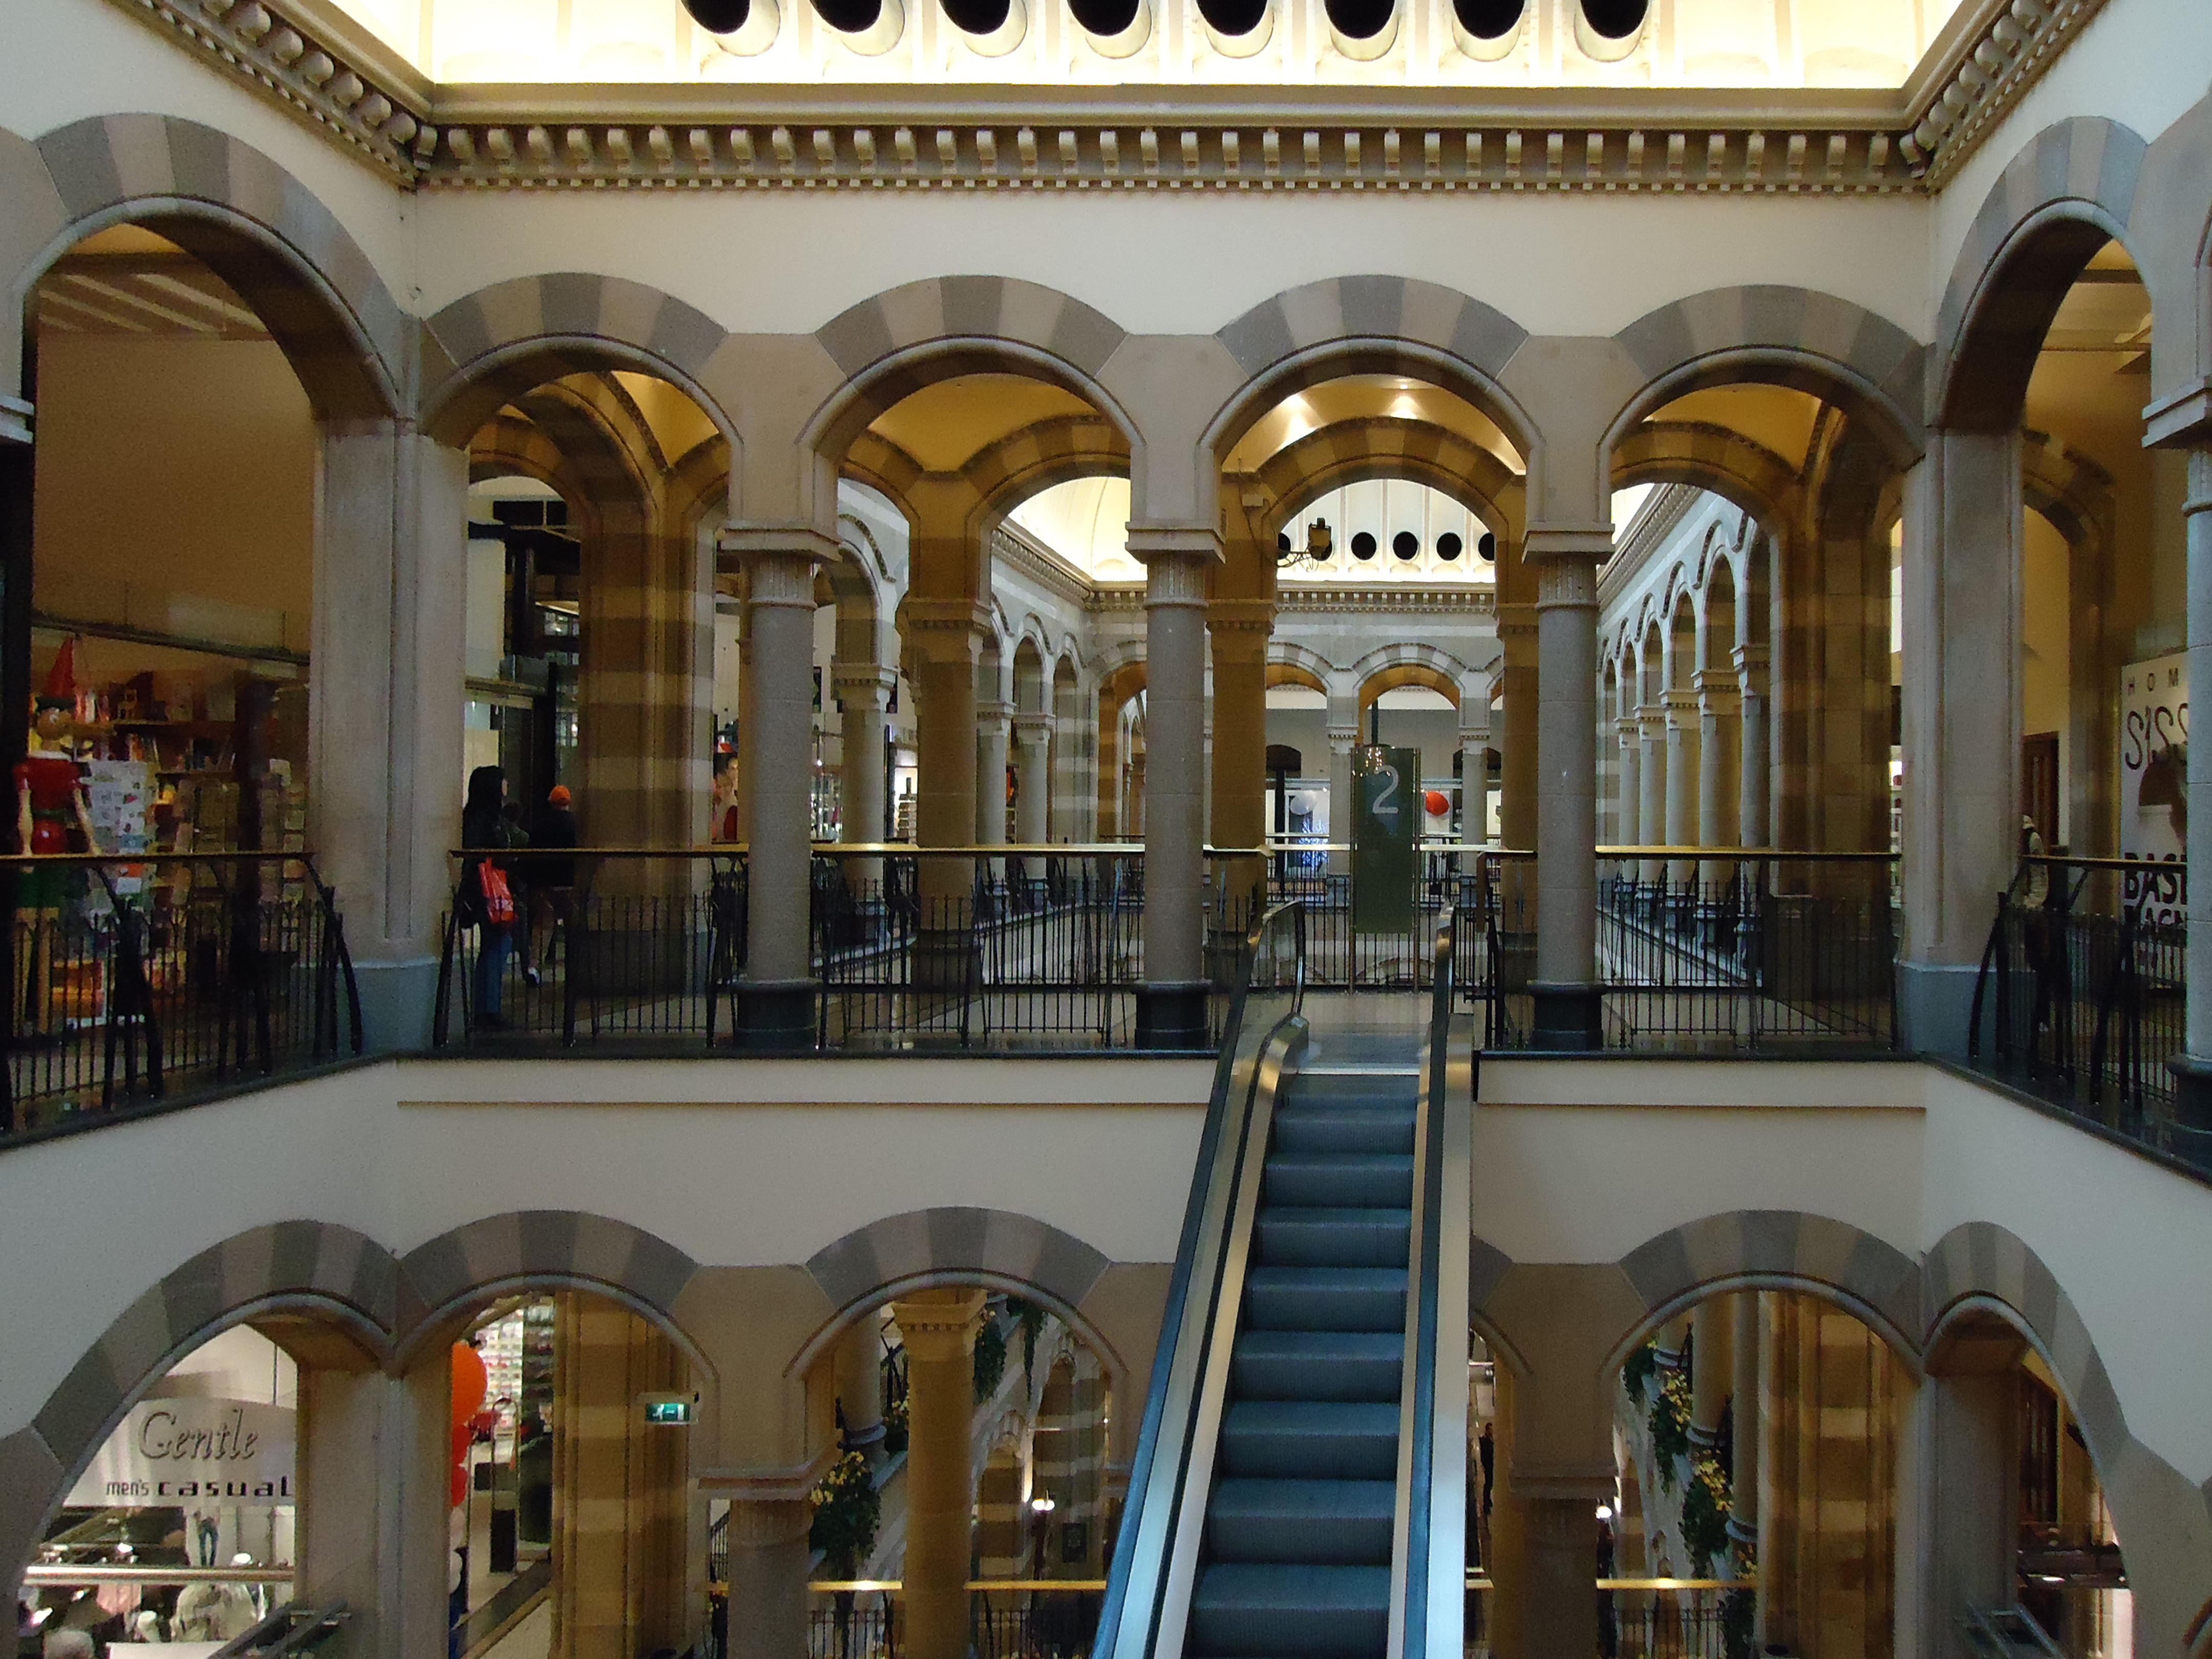
architecture, building, palace, escalator, plaza, facade, amsterdam, library, synagogue, arcade, shopping centre, archways, shopping mall